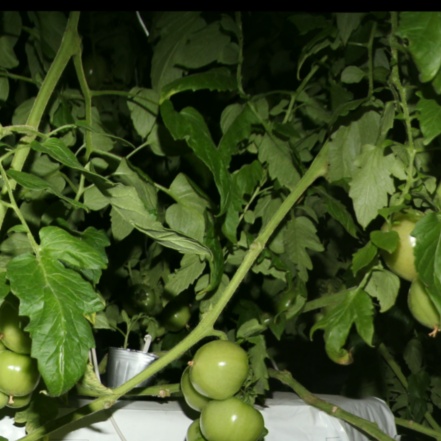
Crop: tomato